Jan Myrdal

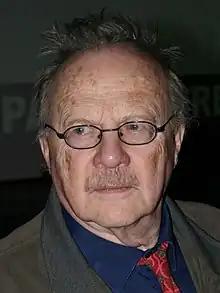
Myrdal in 2007

Jan Myrdal (19 July 1927 – 30 October 2020) was a Swedish author known for his strident Maoist, anti-imperialist and contrarian views and heterodox and highly subjective style of autobiography.